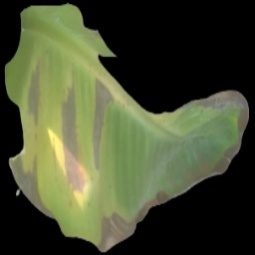
Label: Potassium